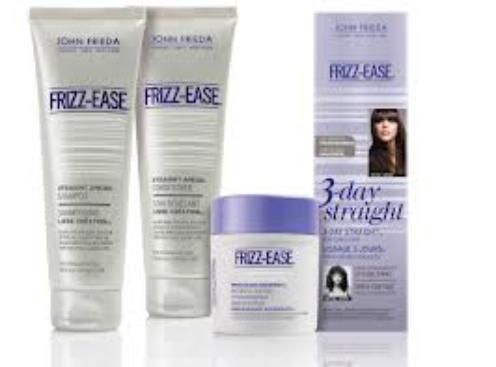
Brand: Frizz-Ease
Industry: Necessities